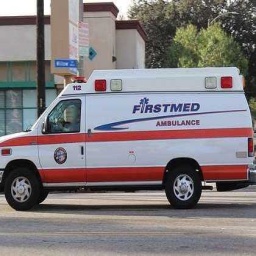
Label: ambulance